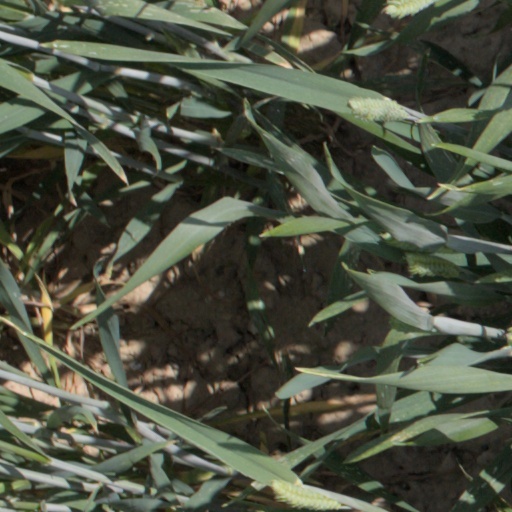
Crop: wheat